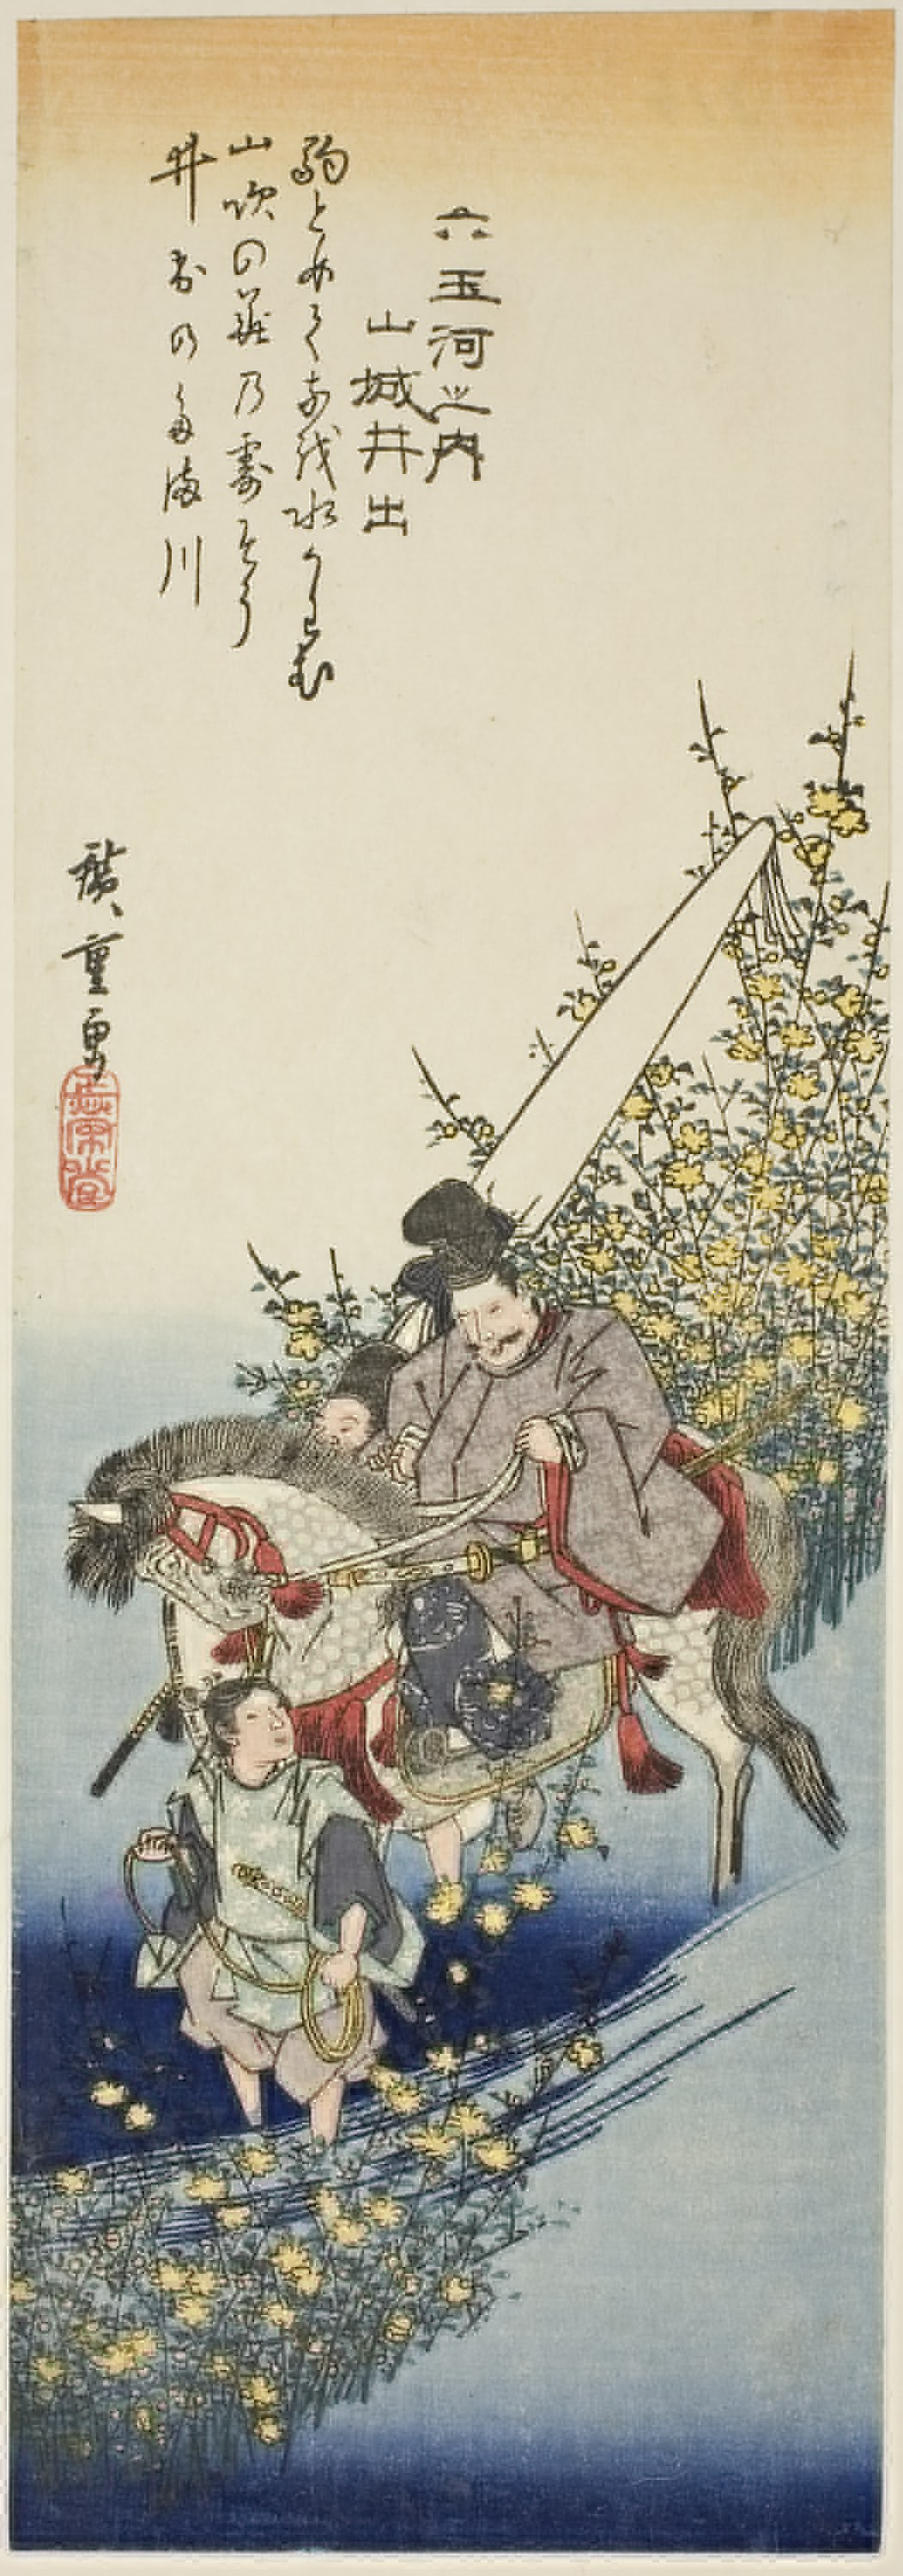
Chicago Museum, Asian Art, Utagawa Hiroshige